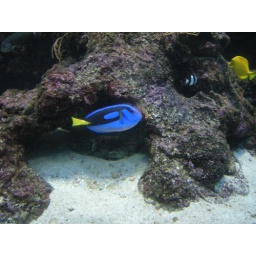
I'm a blue fish in the big blue..